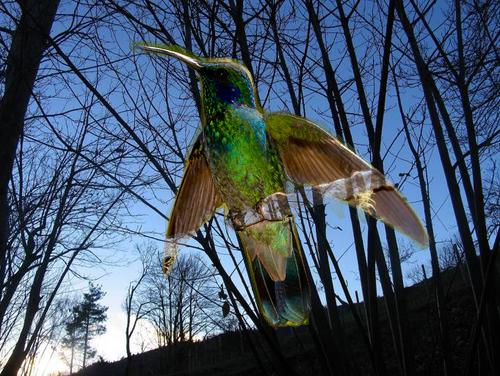
Bird species: Green_Violetear
Bird type: landbird
Background: land